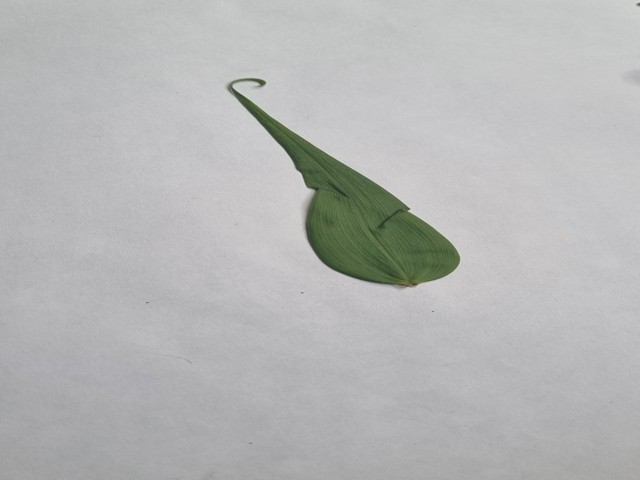
Plant: agnishika